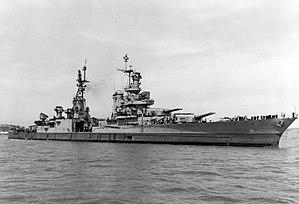
Cette liste dresse les plus grandes catastrophes maritimes pendant la Seconde Guerre mondiale au regard du nombre de victimes. Du fait de son contexte, une Seconde Guerre mondiale sanguinaire entachée de nombreux drames, ces catastrophes resteront longtemps quasi ignorées.
La classe Portland est une classe de deux croiseurs lourds de l'US Navy des années 1930. Elle a été la troisième construite conformément aux stipulations du traité de Washington de 1922, limitant le déplacement à un maximum de 10 000 tonnes et le calibre maximum à 8 pouces pour la batterie d'artillerie principale. Les deux navires ont eu un rôle notable dans la guerre du Pacifique. Le croiseur éponyme a été l'un des plus décorés de l'US Navy, avec 16 citations pour le service Asie-Pacifique, et l'USS Indianapolis a été, sauf indisponibilité, le navire amiral de l'amiral Spruance pendant son temps de commandement des forces navales américaines du Pacifique central et a été perdu dans des circonstance dramatiques.
Les Dents de la mer est un roman de l'écrivain américain Peter Benchley paru en 1974. Il raconte l'histoire d'un grand requin blanc qui chasse sur une petite station balnéaire, et le voyage de trois hommes qui cherchent à le tuer. Le roman est issu de l'intérêt de Benchley pour les attaques de requins après qu'il a appris les exploits du pêcheur de requins Frank Mundus en 1964. Doubleday lui a commandé d'écrire le roman en 1971, à une période où Benchley était journaliste indépendant.
L'USS Indianapolis (CA-35) est un croiseur lourd de classe Portland appartenant à l'United States Navy, célèbre pour les circonstances de son naufrage qui reste à ce jour le plus meurtrier de l'histoire de la marine militaire américaine. Lancé en 1931, l'Indianapolis intègre la Scouting Force en 1933 avant de participer avec succès à de nombreuses campagnes de la guerre du Pacifique.